The Madness of Lady Bright

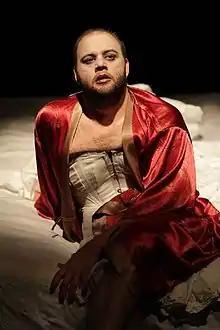
2014 Production

As one of the first plays to depict an explicitly gay protagonist, the work was characterized by some as shocking even to the avant-garde, and predominantly gay, audiences at Caffe Cino. Others have stressed its role in shifting gay plots and characters into the mainstream of theatre culture. The show was also the first off-off-Broadway production to receive mainstream critical coverage. It had a positive review in the "New York Post" and was later covered by "The" "Village Voice", "Wall Street Journal", "New York Times", and others. "The VillageVoice" called the play "poignant and funny", possessed of "more than routine interest". The Boy and Girl characters, it felt, were too "smoothly generalized" to succeed, but overall the review deemed the writing strong. Later critics have compared Leslie Bright to the fading belles found in the works of Tennessee Williams, suggesting an echo of the conclusion of "A Streetcar Named Desire" in Bright's final hallucination of doctors coming to inter him.